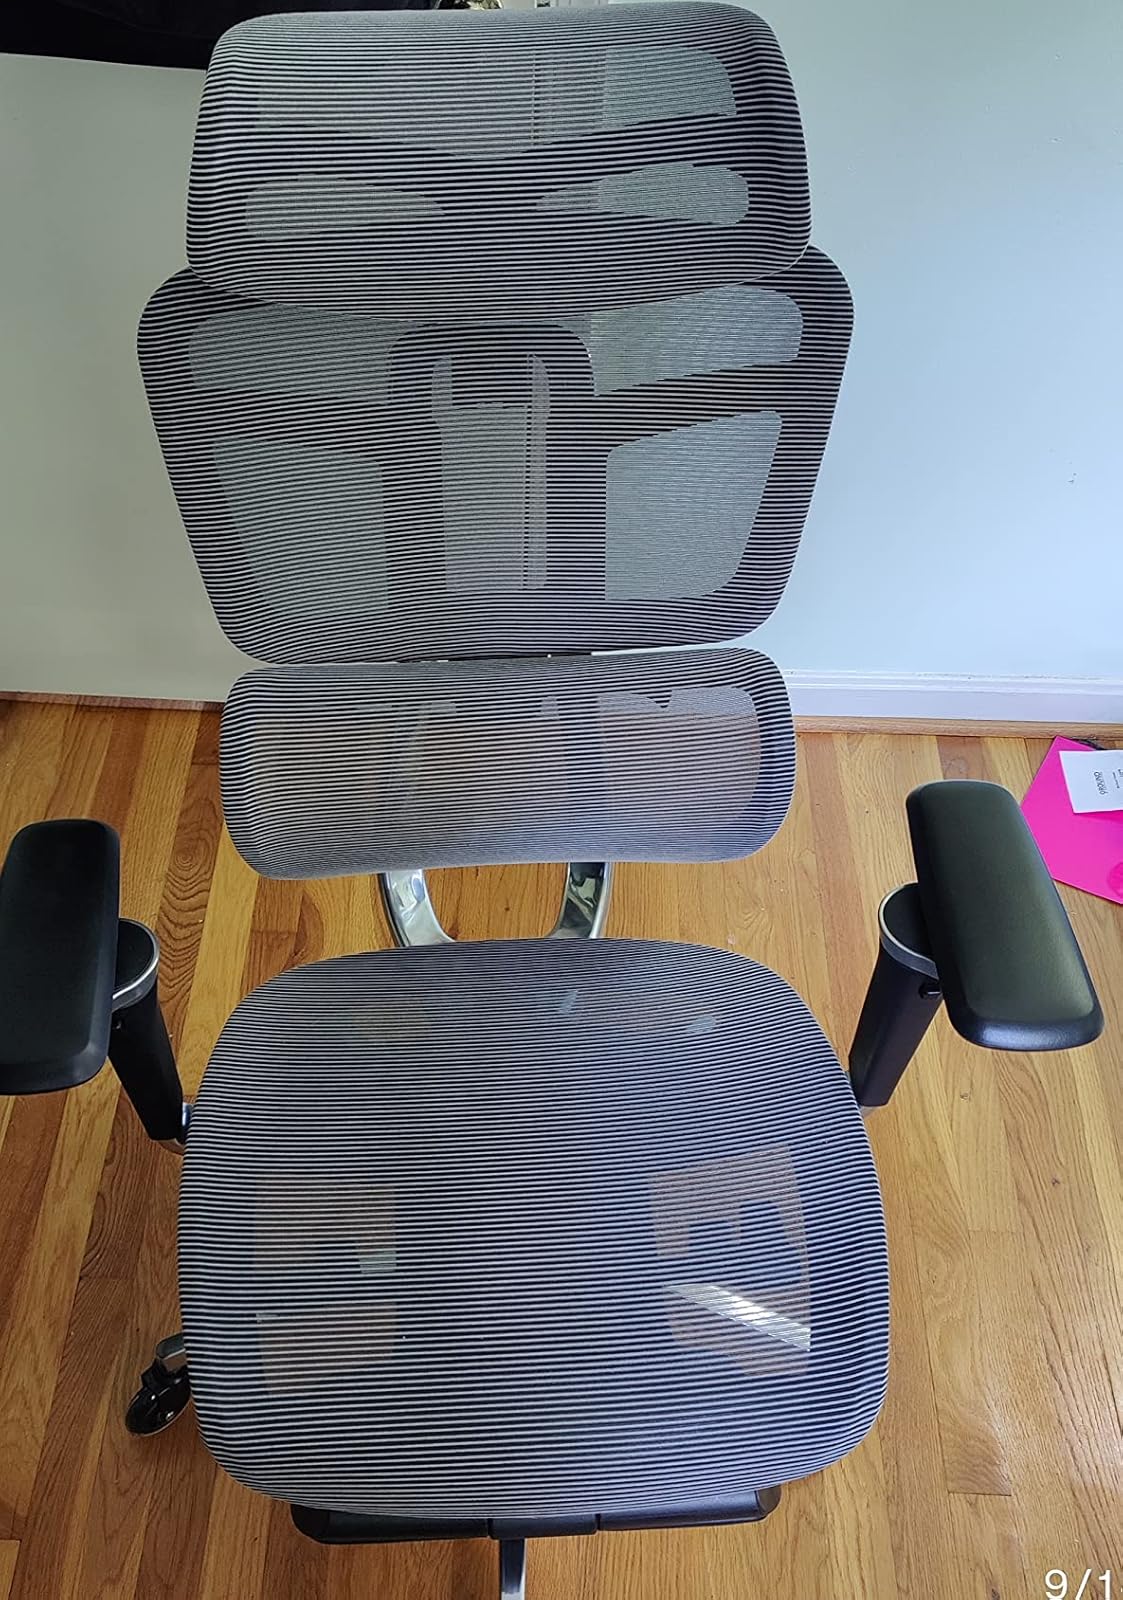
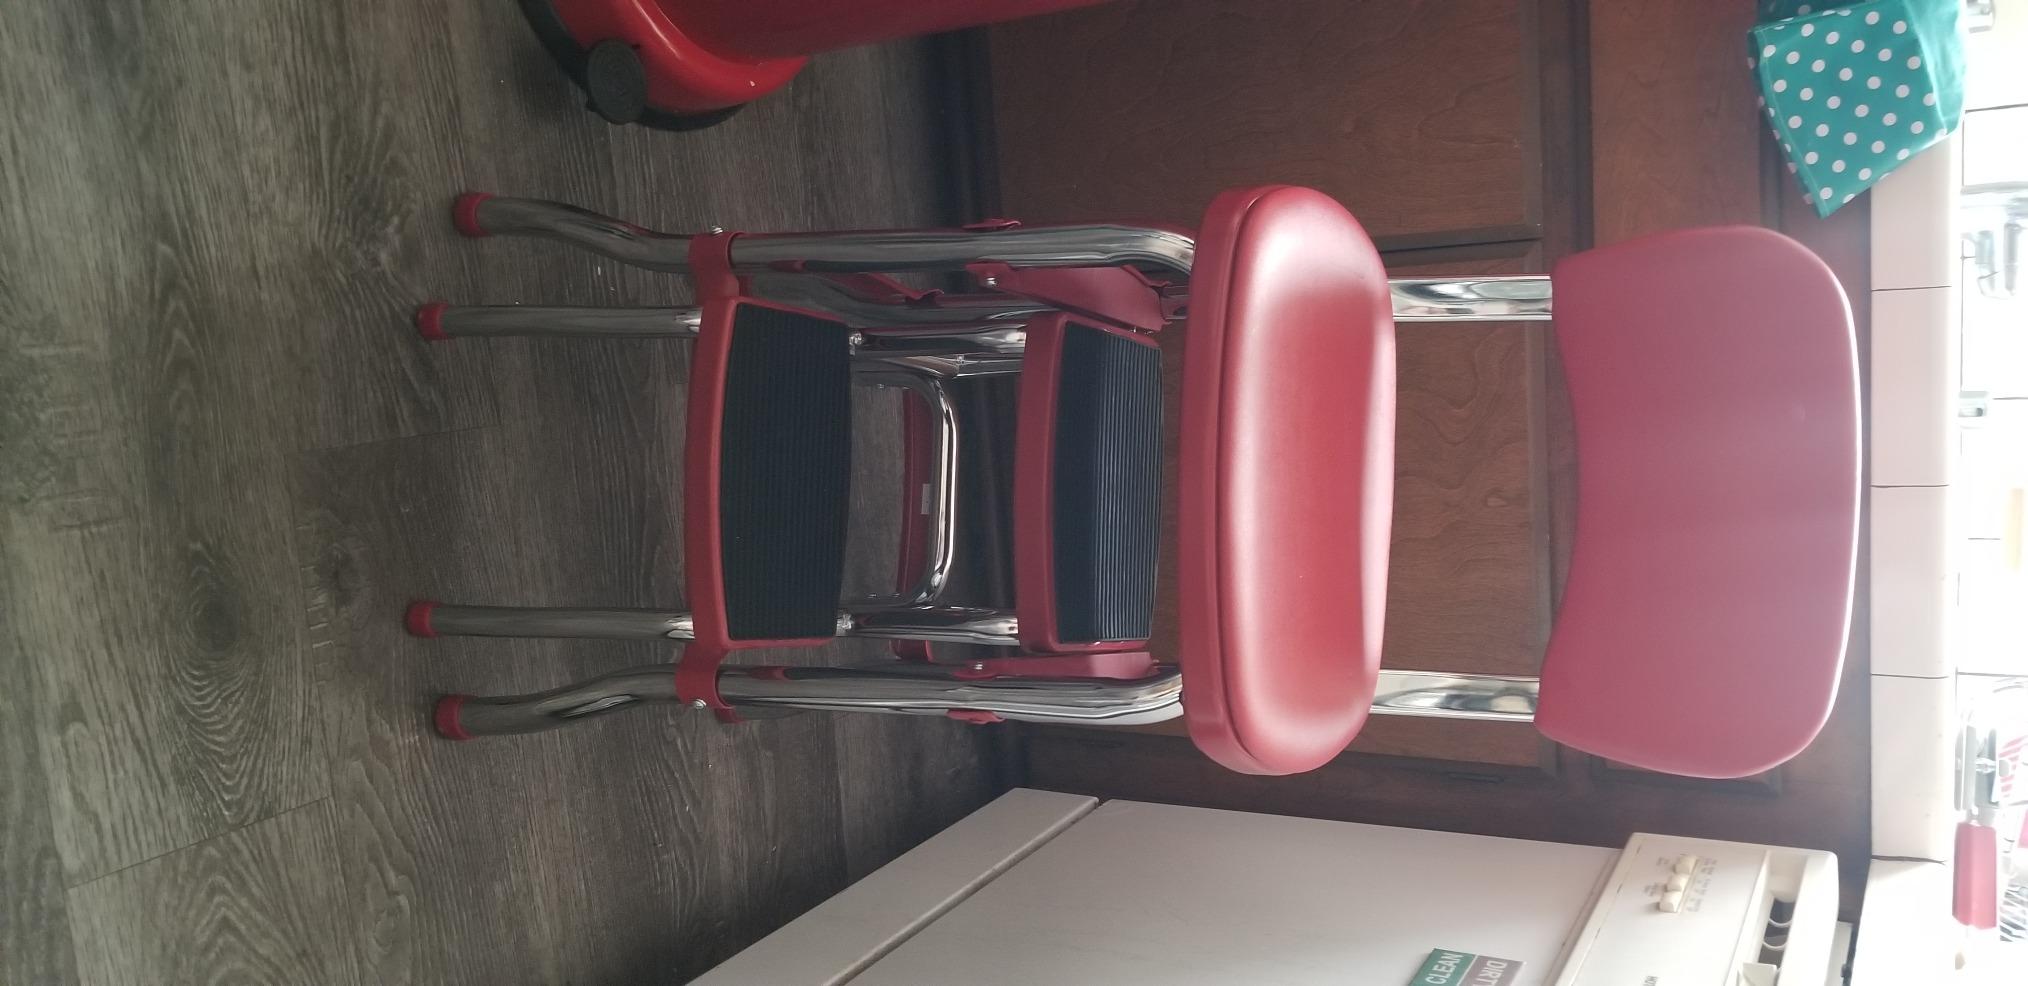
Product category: items_chair
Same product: no